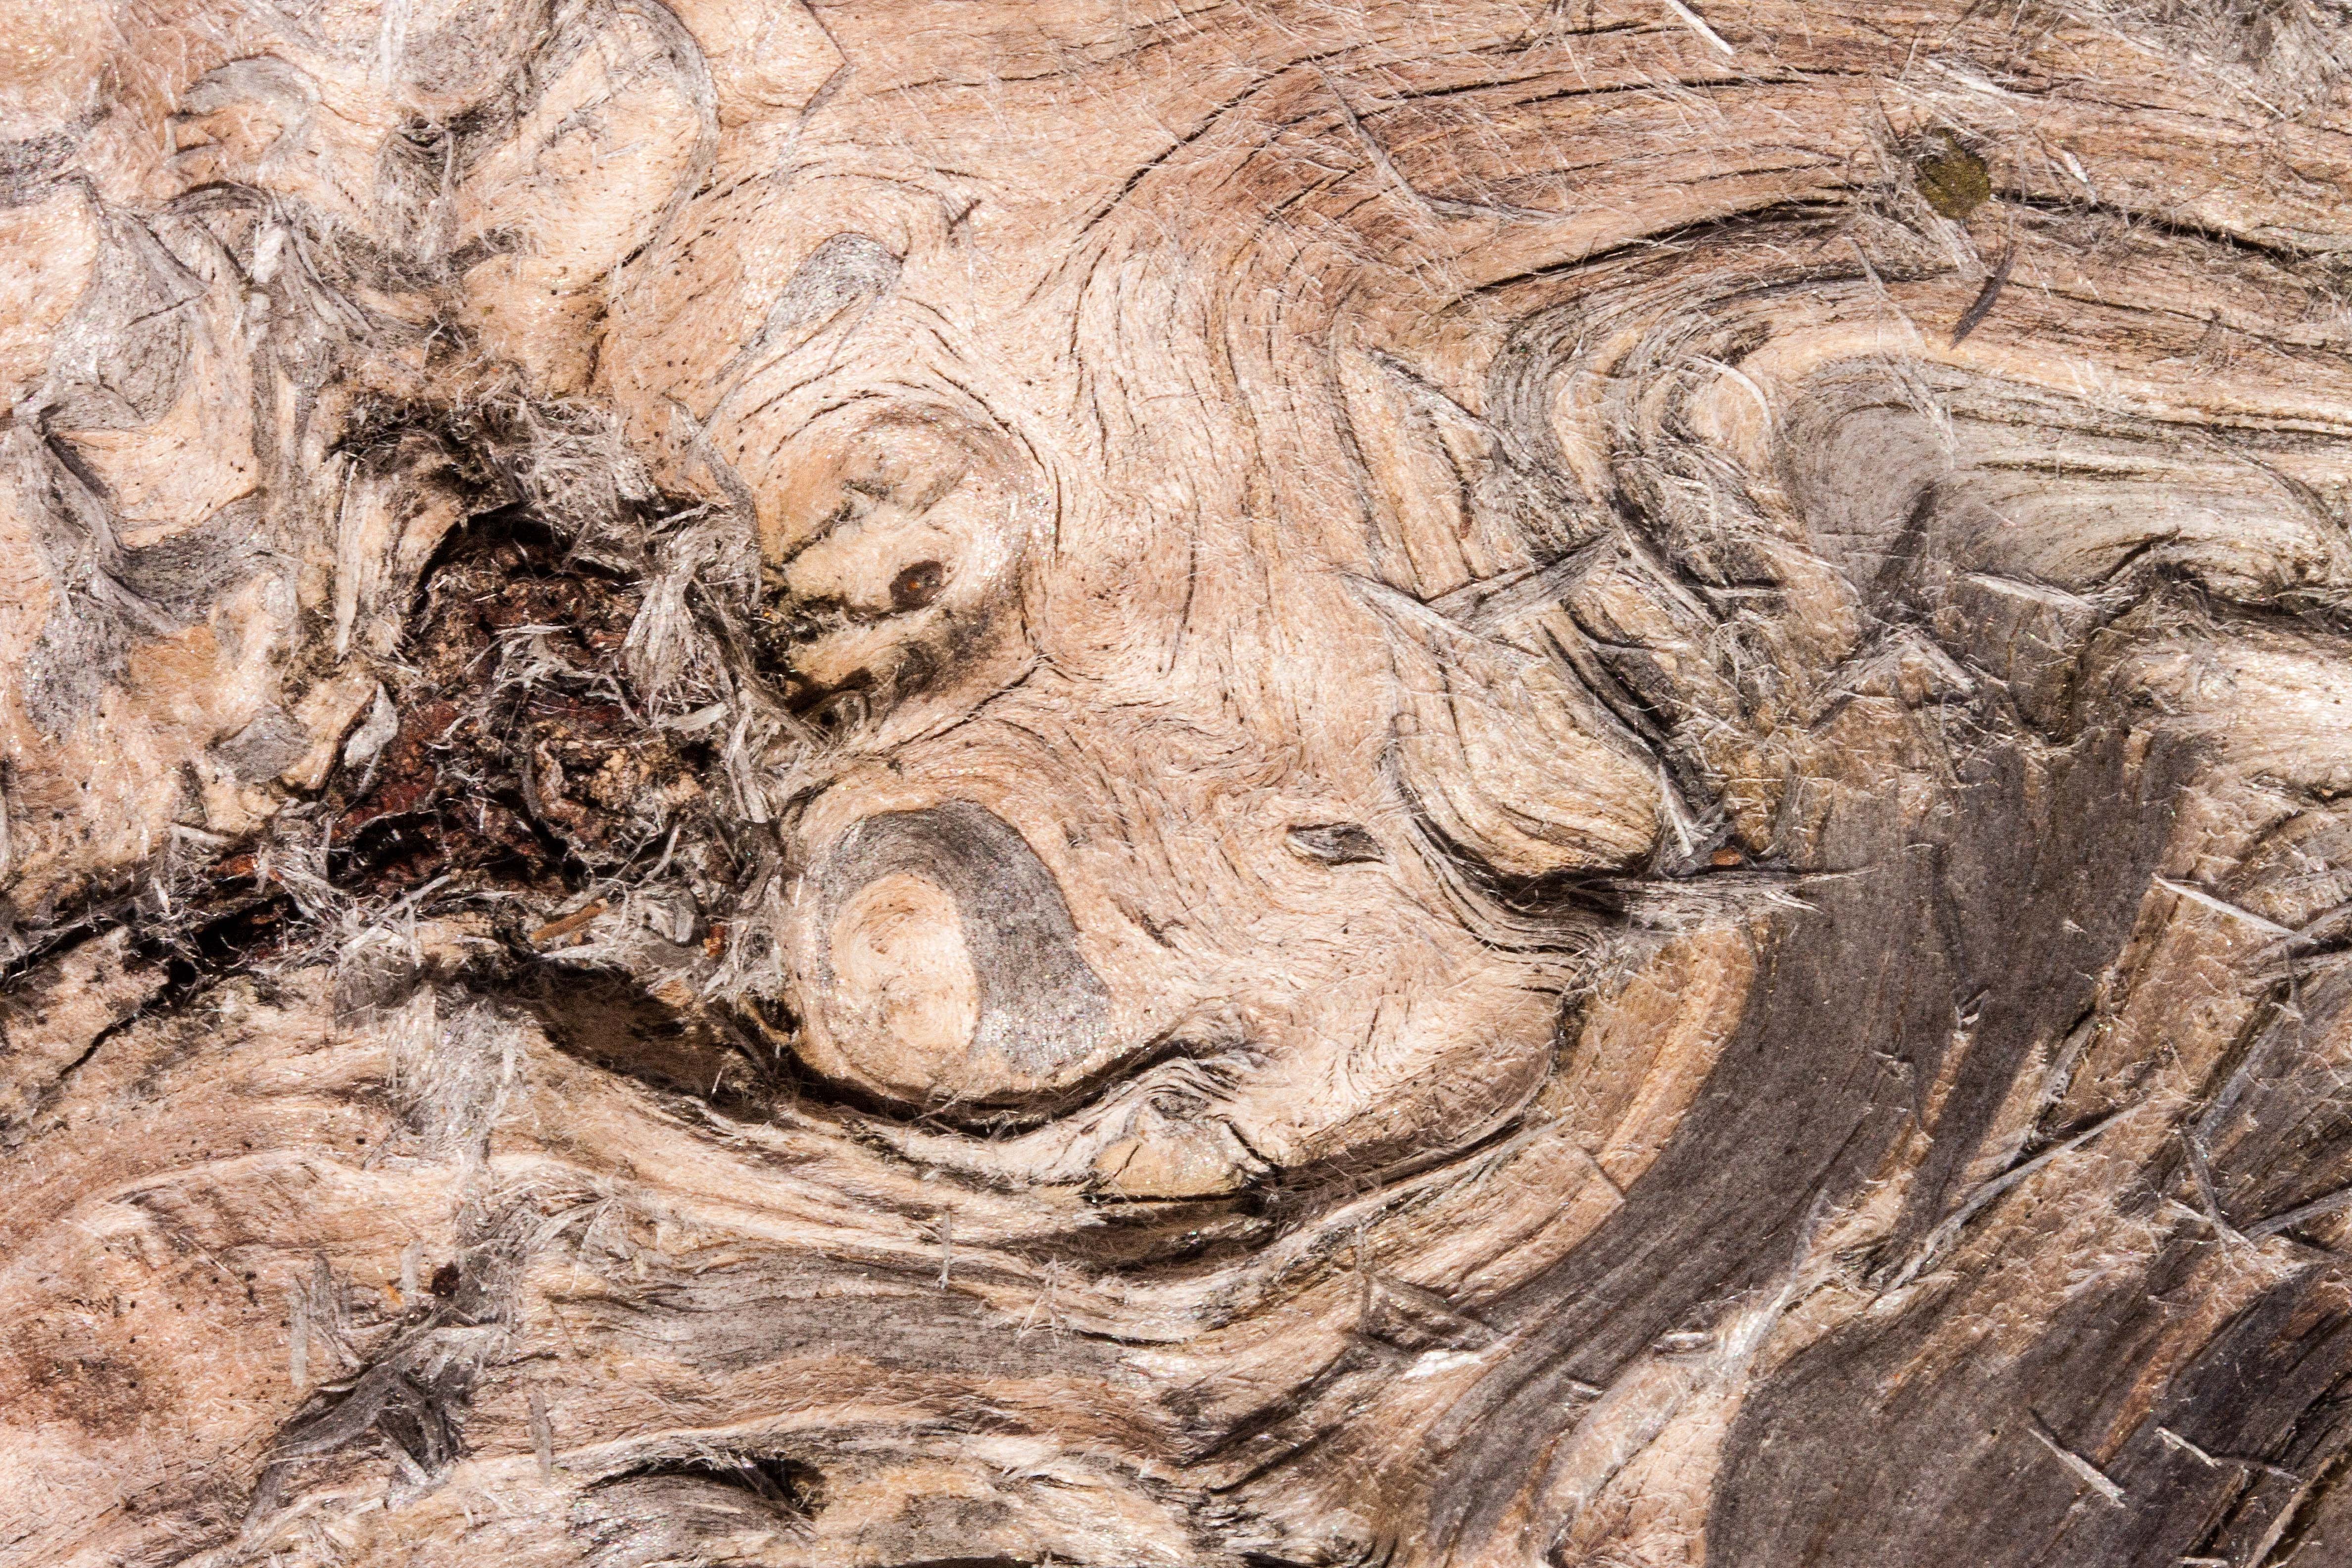
tree, rock, structure, wood, trunk, old, formation, brown, soil, weathered, eyes, grey, background, geology, carving, cracks, fund, fibrous, ancient history, woody plant, ast eyes